Portmarnock

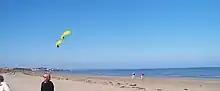
Kites in the sky on Portmarnock beach

Adjacent to Portmarnock is a narrow beach which extends onto a sandy peninsula with beaches on all sides. Portmarnock's beach is nicknamed the Velvet Strand due to the smooth sand along the beach, and is popular with wind- and kite-surfers.